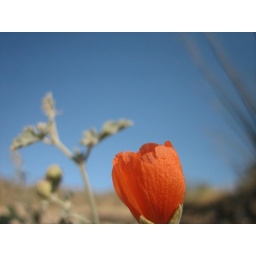
orange flower in the desert